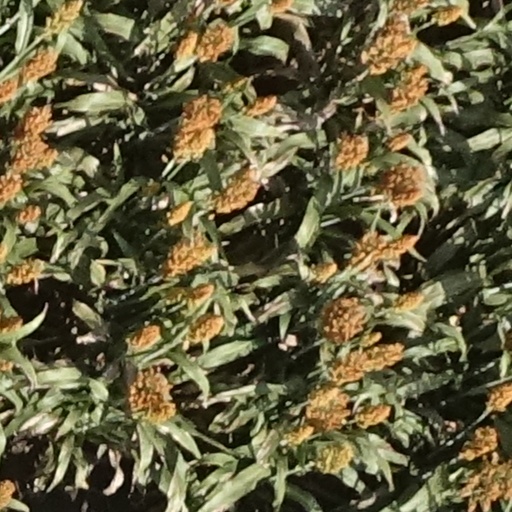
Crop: sorghum